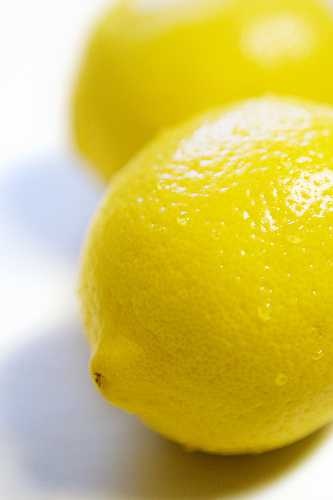
Label: Lemon